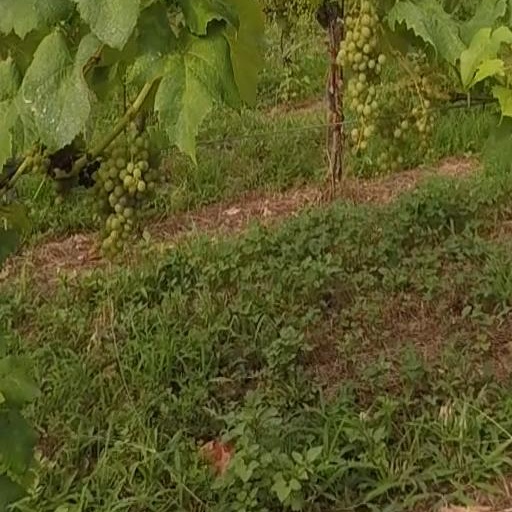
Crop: grape